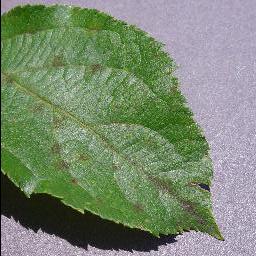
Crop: apple
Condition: scab